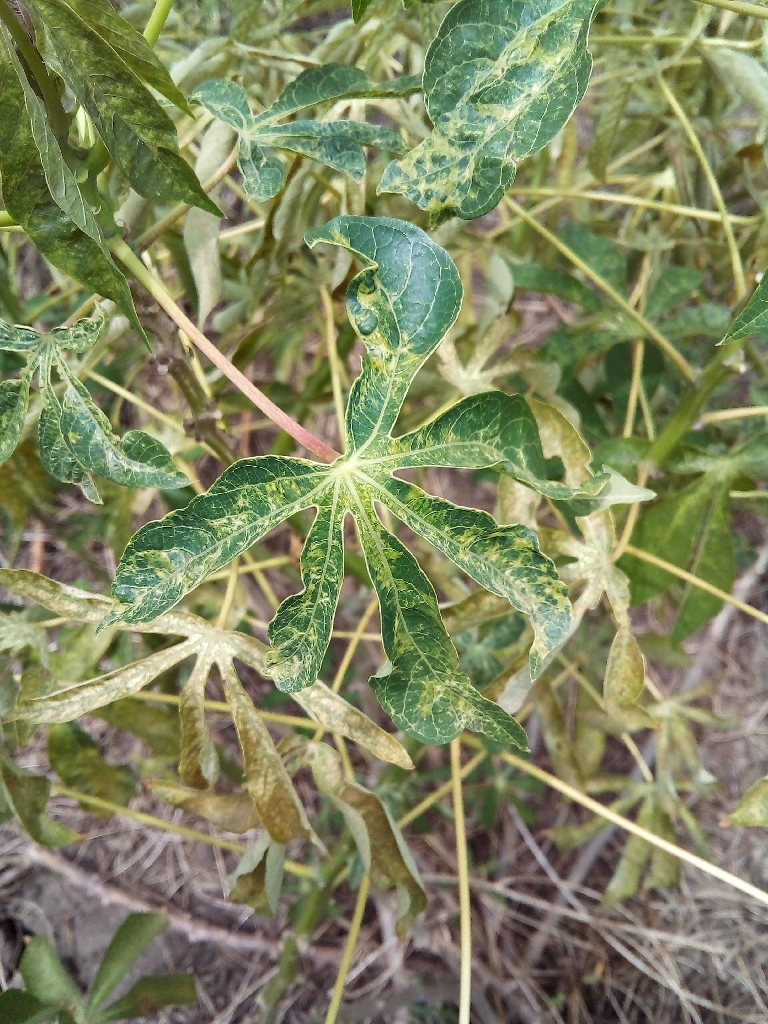
Label: cassava mosaic disease (cmd)